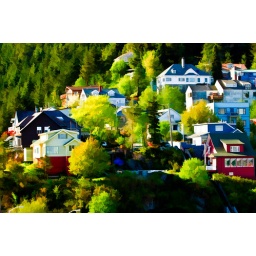
Hillside houses in Ketchikan. Late afternoon Sun bathes the trees and the west facing sides of the houses